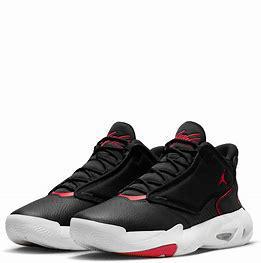
Brand: Jordan
Model: Max Aura 4